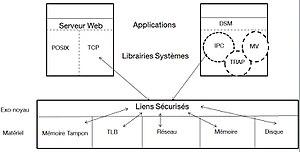
Liens-Sécurisés
Un exo-noyau ou exokernel est un type de système d’exploitation dont l'architecture logicielle est dite modulaire.